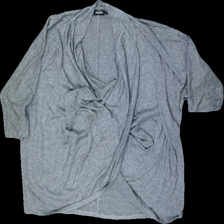
View: front
Type: Top
Category: Ladies
Brand: Kappahl
Colors: Grey
Material: 55% cotton, 45% polyester
Cut: V-collar, Loose
Size: S
Season: Spring
Price range: <50
Recommended usage: Export